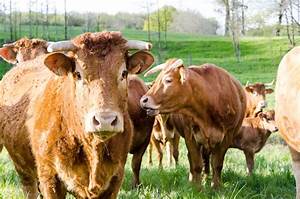
Label: mucca